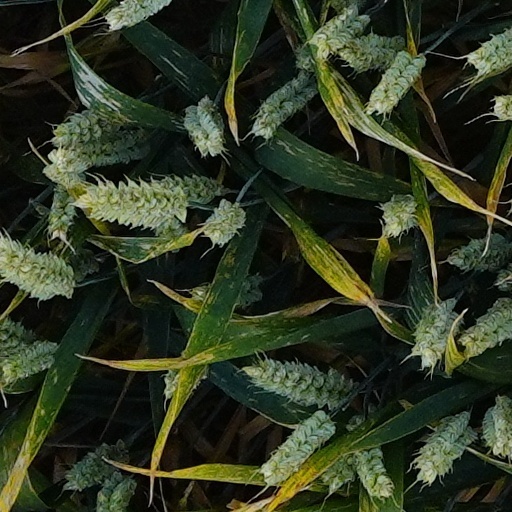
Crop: wheat